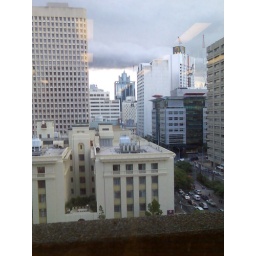
Ann Street, Brisbane from my office window. Storm over the 'Gotham' building in the background.